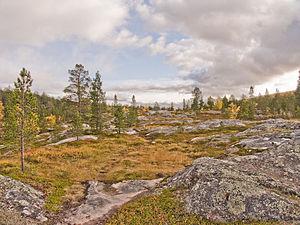
Le parc national de Øvre Dividal est un parc national situé dans la municipalité de Målselv, dans le comté de Troms og Finnmark, en Norvège.